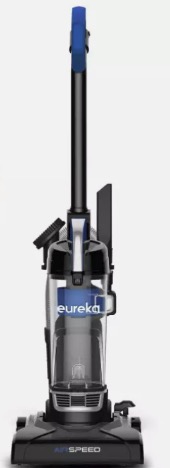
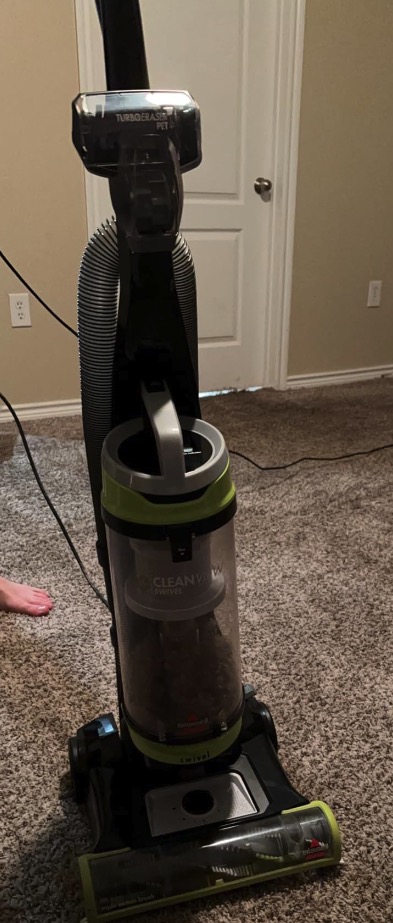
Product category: items_vacuum
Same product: no